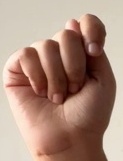
ASL sign: T